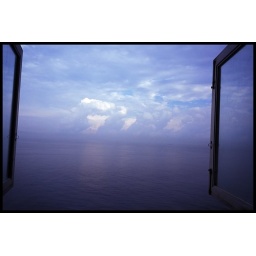
An apartment window off of El Malecon looks out into the ocean in Havana, Cuba.